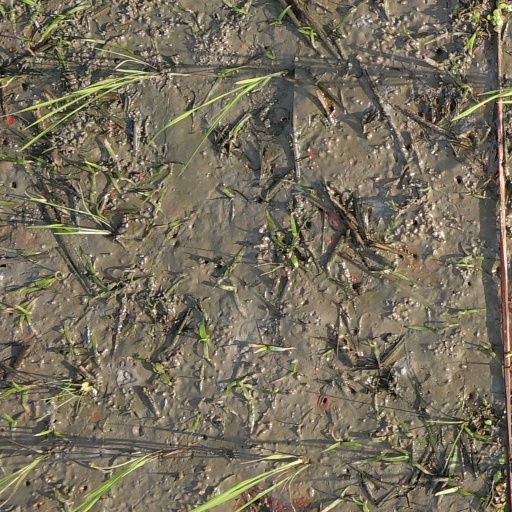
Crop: rice